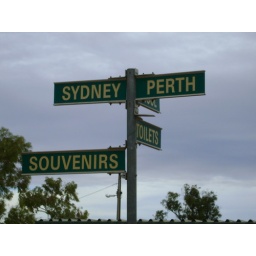
Just in case the train driver gets lost, this is the sign at Cook, SA